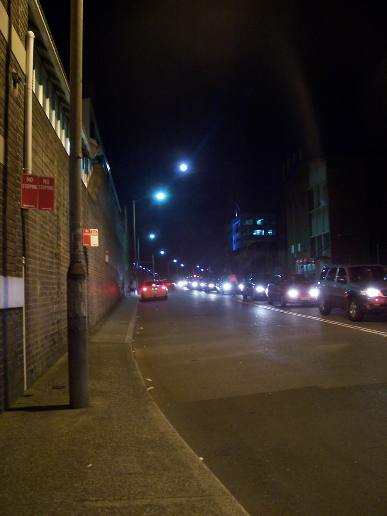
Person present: No